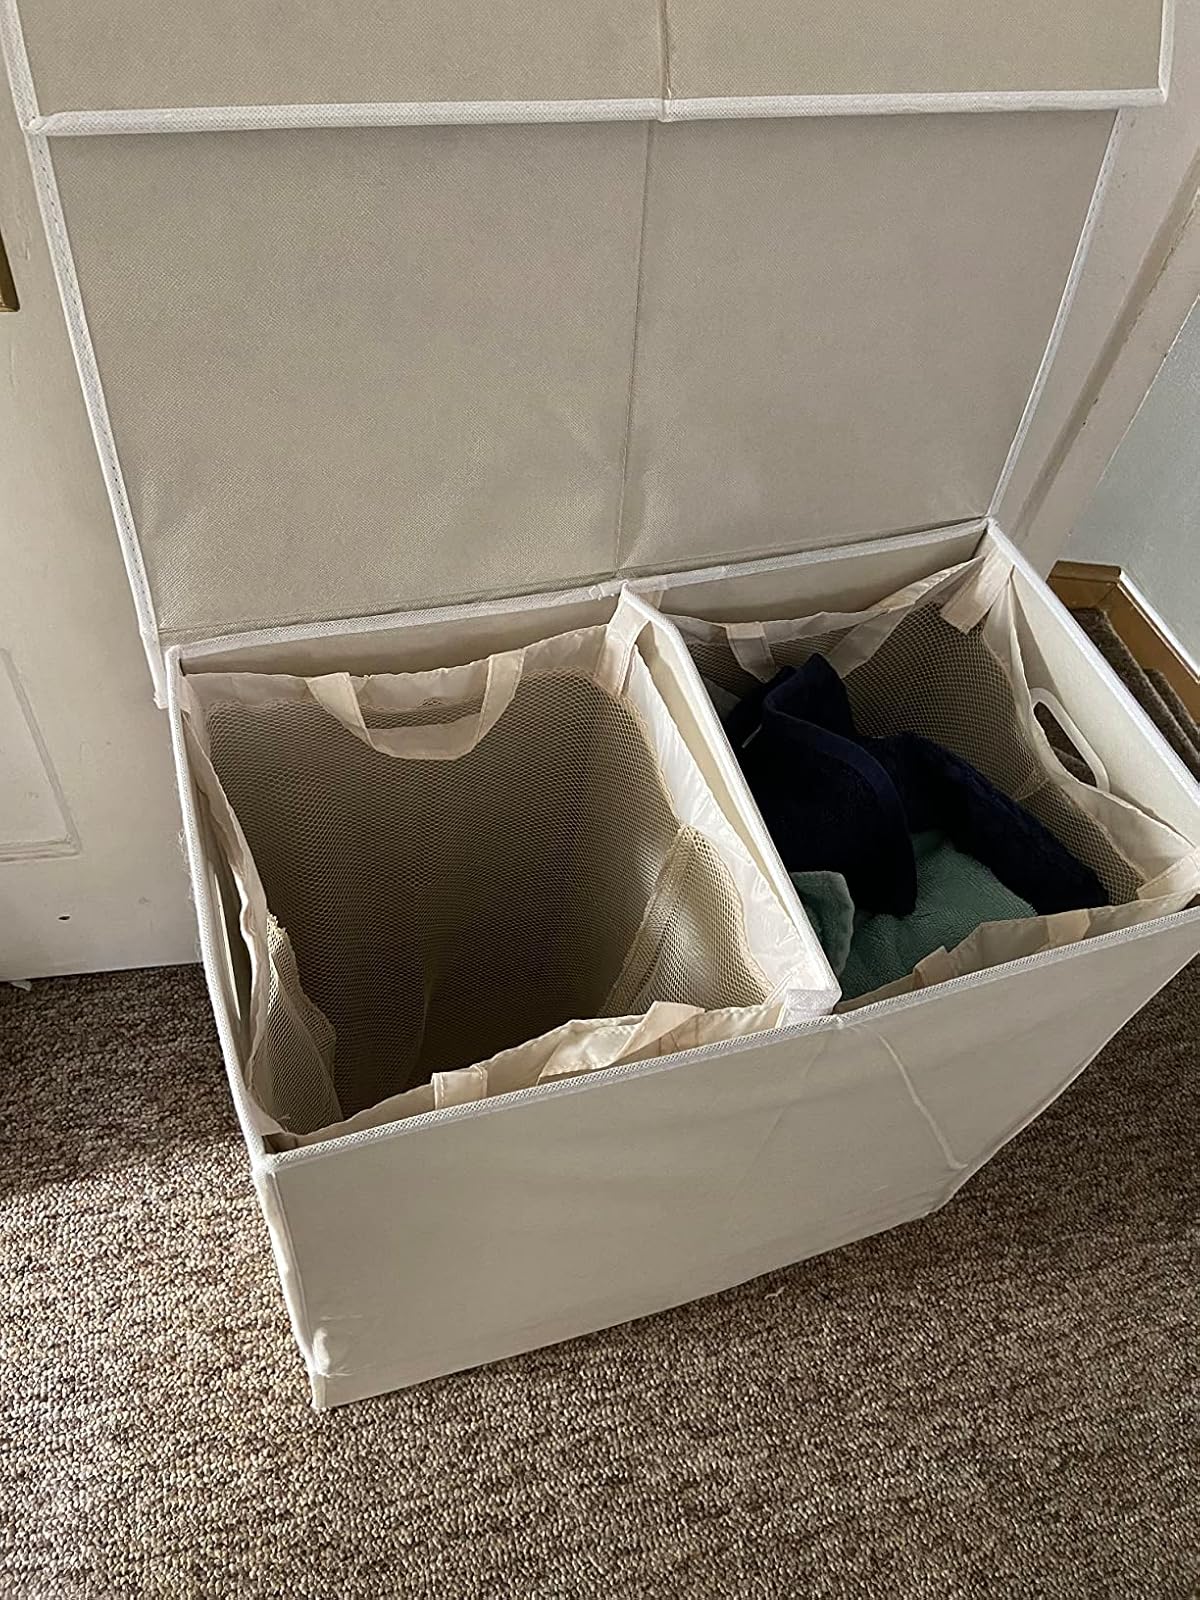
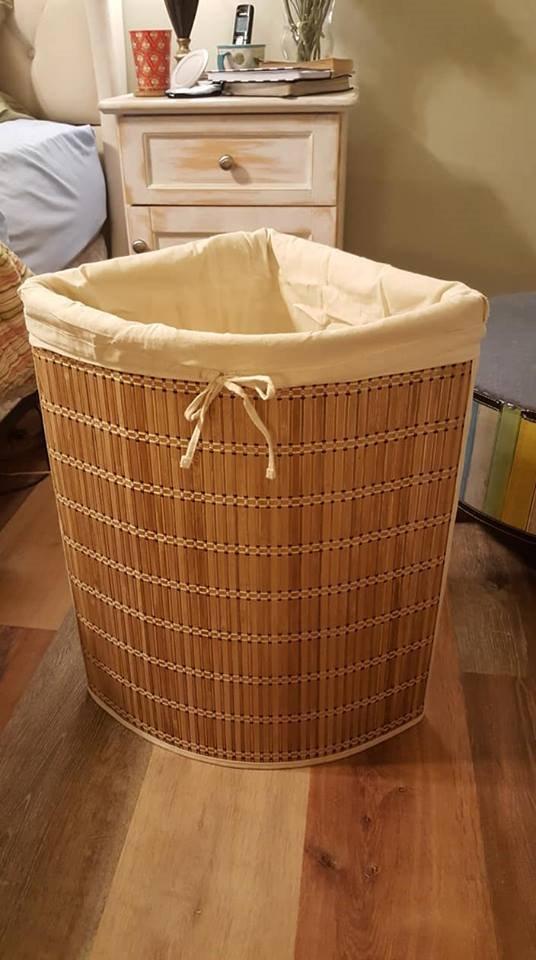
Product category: items_hamper
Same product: no